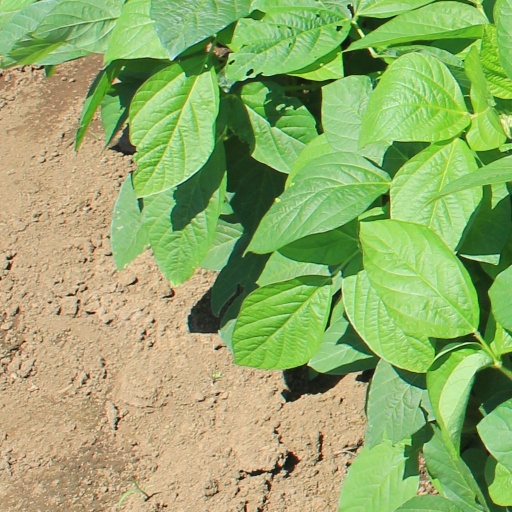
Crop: soybean